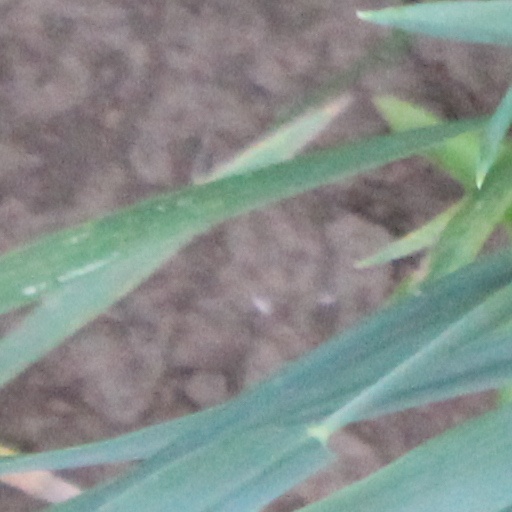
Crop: wheat